Manufacturers Trust Company Building

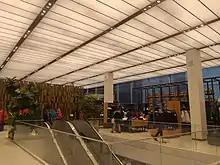
View of the second floor. There are racks of merchandise in the background and an escalator in the foreground. The ceiling is composed of a luminous material, and the lights are hidden behind the ceiling. The glass facade is visible at far right.

The second floor, sometimes called the mezzanine, is set back from the facade and covers . There was originally a gap between the second-story slab and the facade, but a glass-and-aluminum partition was installed in the gap by 1993. When used as a bank, the second floor housed a banking area for regular and commercial accounts, as well as offices for senior officers. The accounts department contained desks in an open plan. A single officer worked behind each desk, highlighting the bank's aim of personalized service. The second floor was similar in layout to the first floor except with senior officers' desks in the center. As designed, the second floor also had a counter made of ebony and marble. An air-return duct was hidden in the second-floor banking counter. A large clock containing metal numerals was originally mounted on the western side of the southern wall, which was otherwise painted white. The western wall is made of black granite. Rectangular flower boxes were placed at the edges of the second floor.